Girls of Today (1955 film)

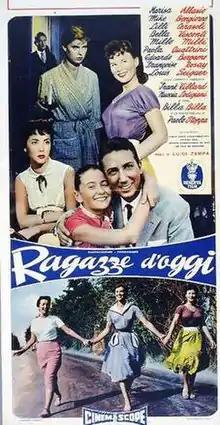
Film poster

Girls of Today is a 1955 Italian comedy film directed by Luigi Zampa and starring Marisa Allasio.